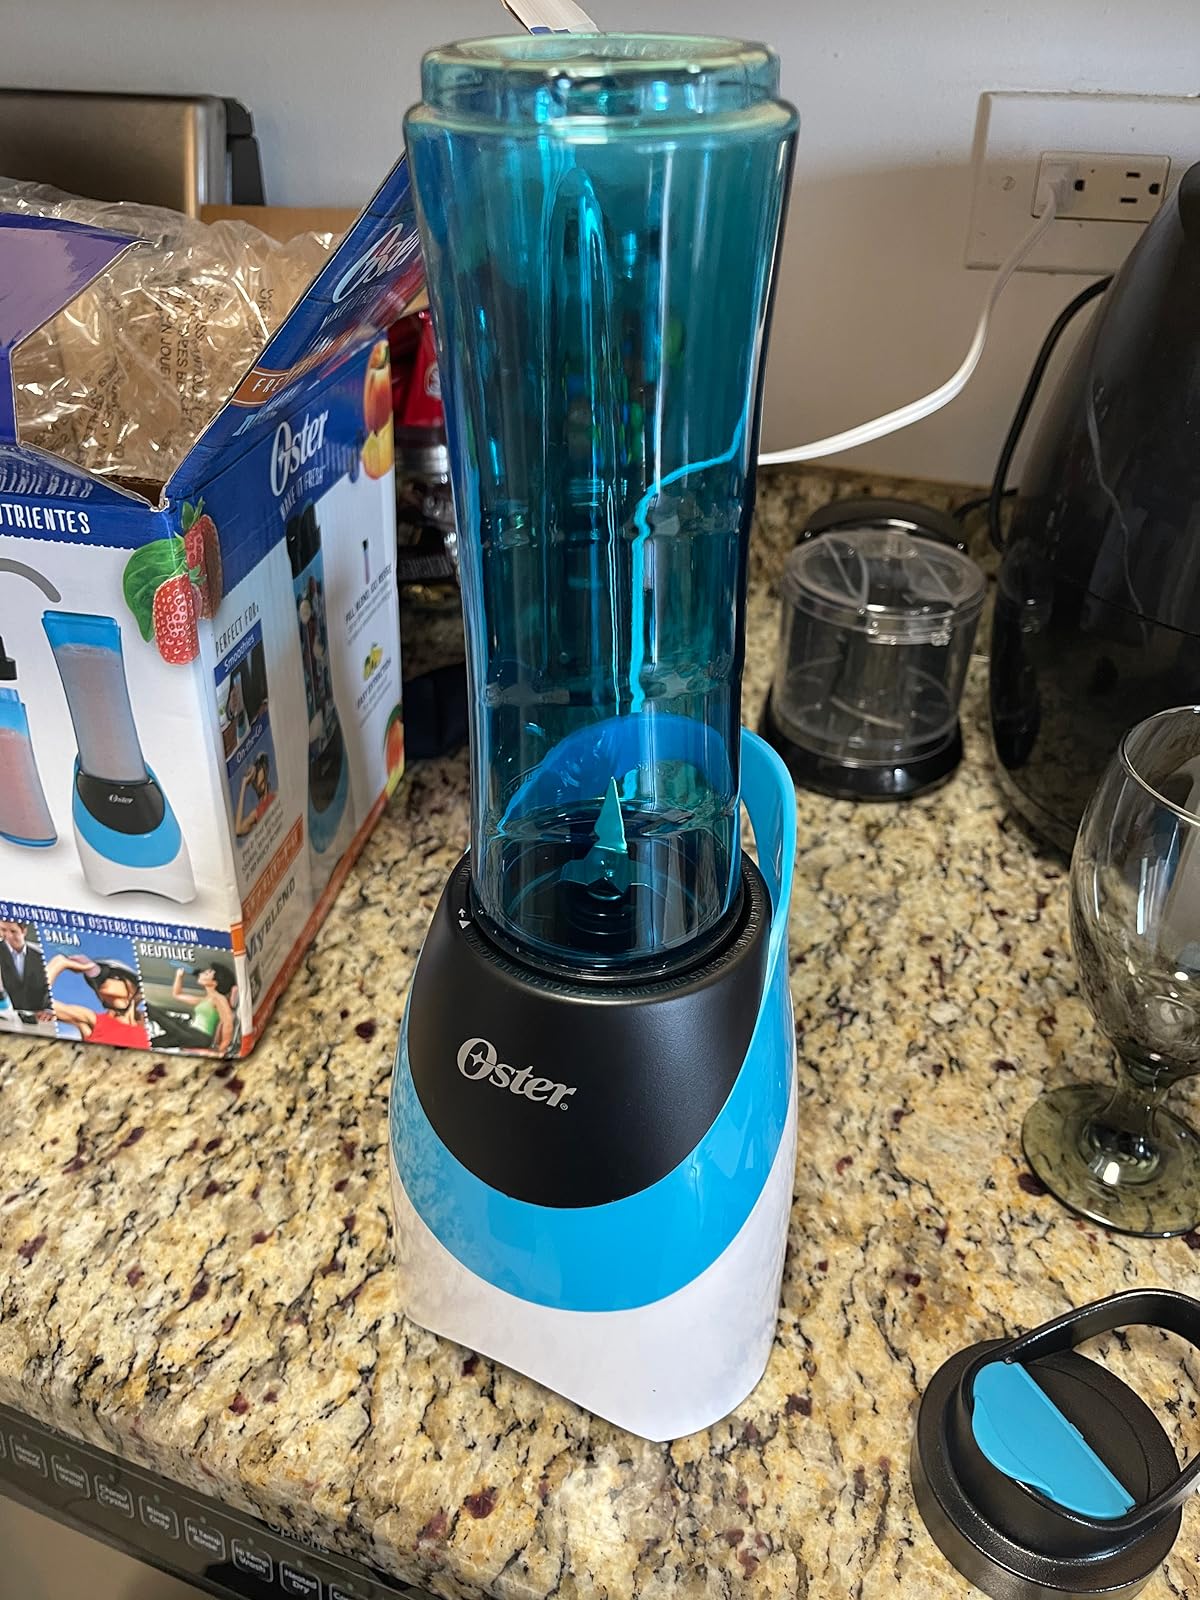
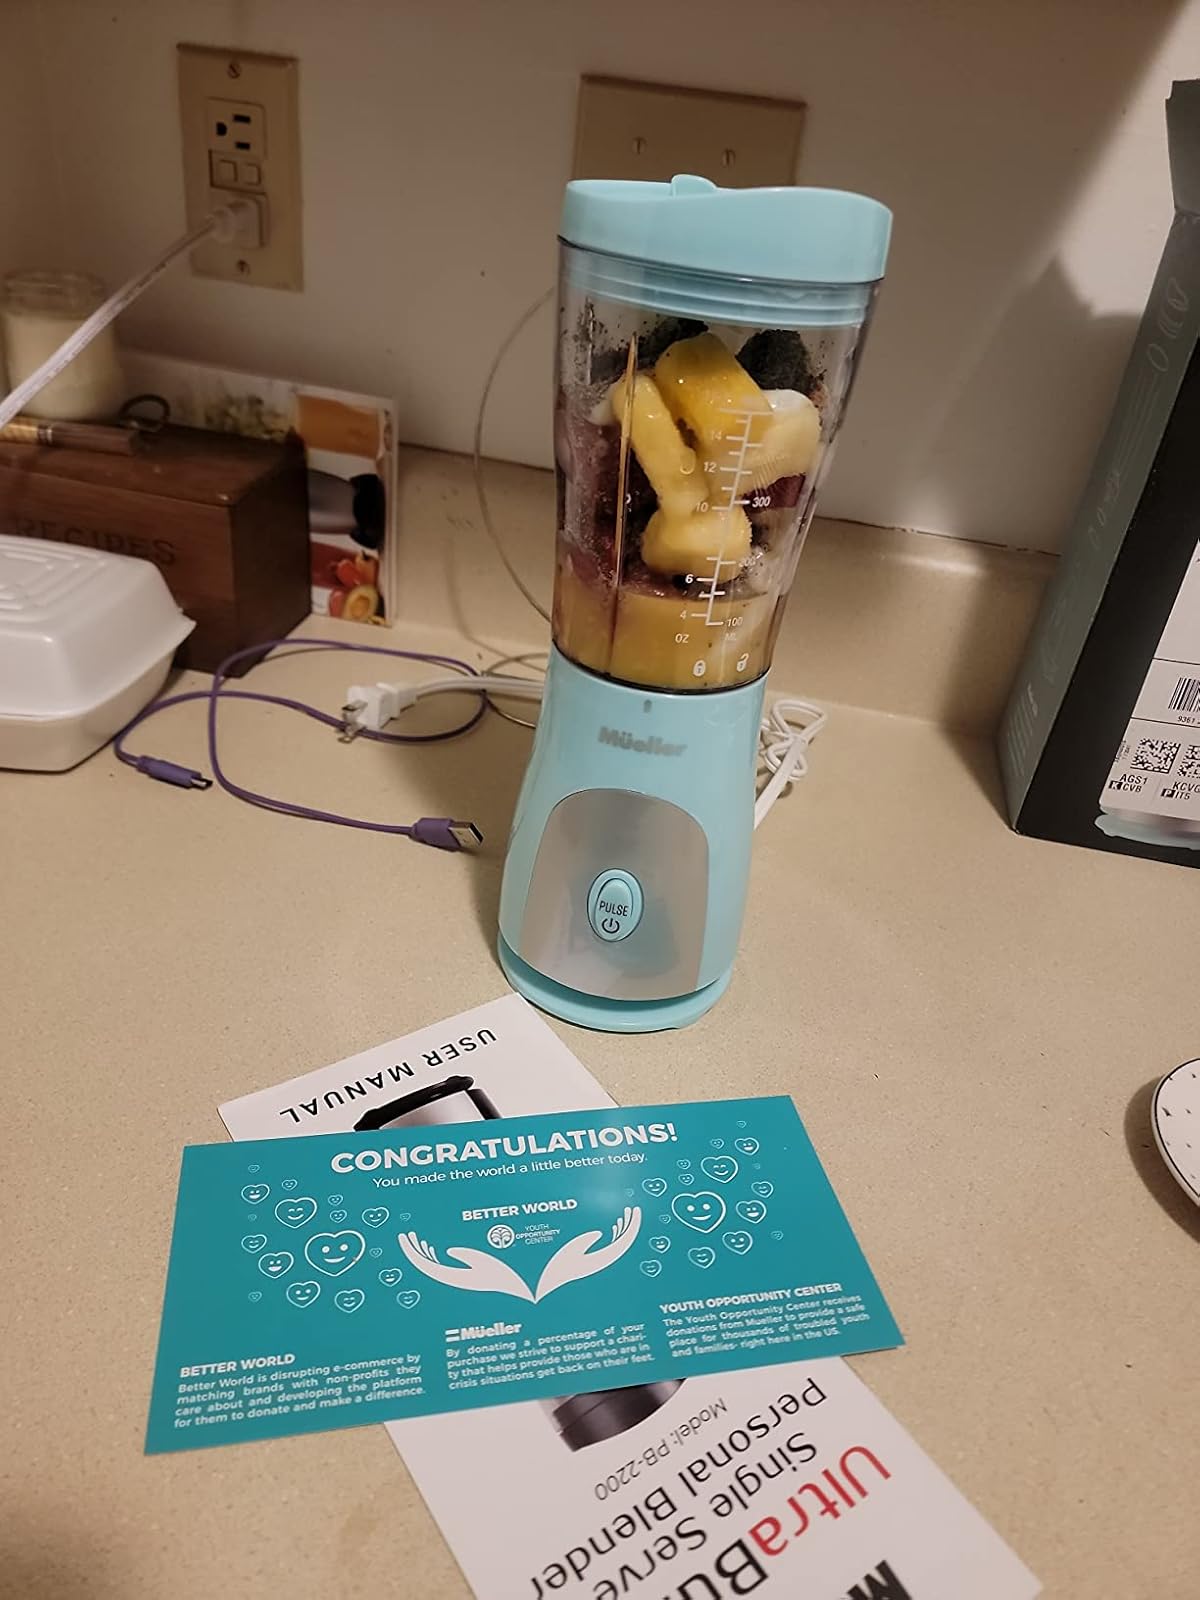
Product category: items_blender
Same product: no